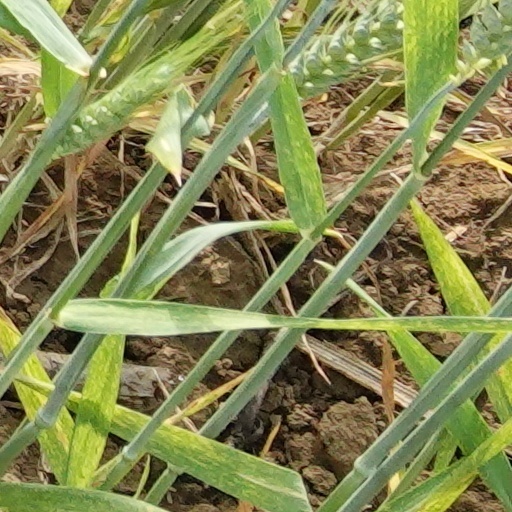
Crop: wheat